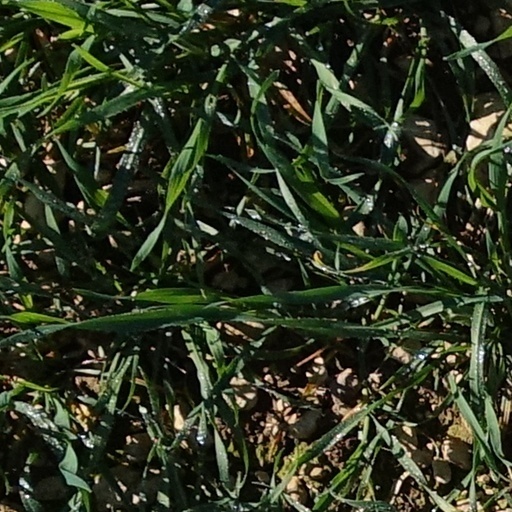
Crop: wheat